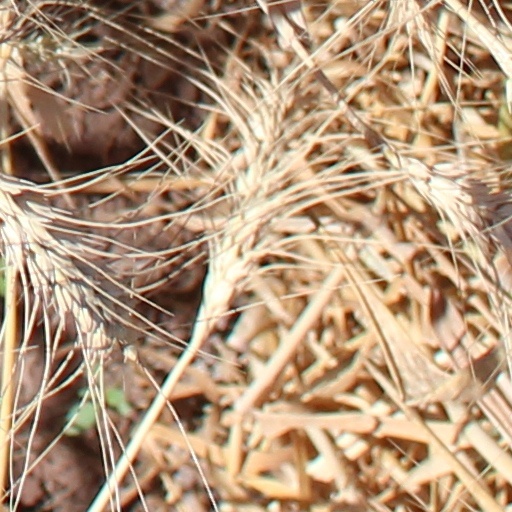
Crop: wheat